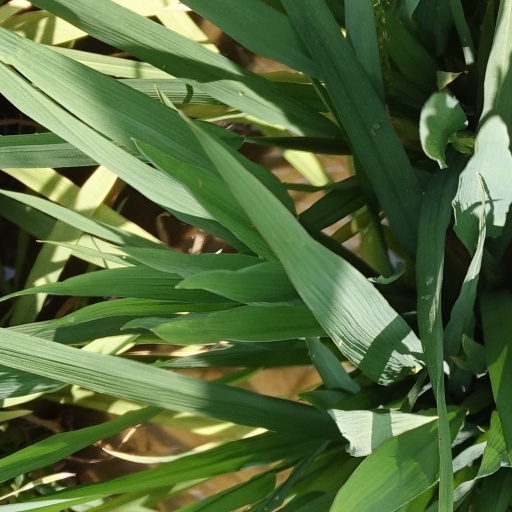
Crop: rice